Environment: real
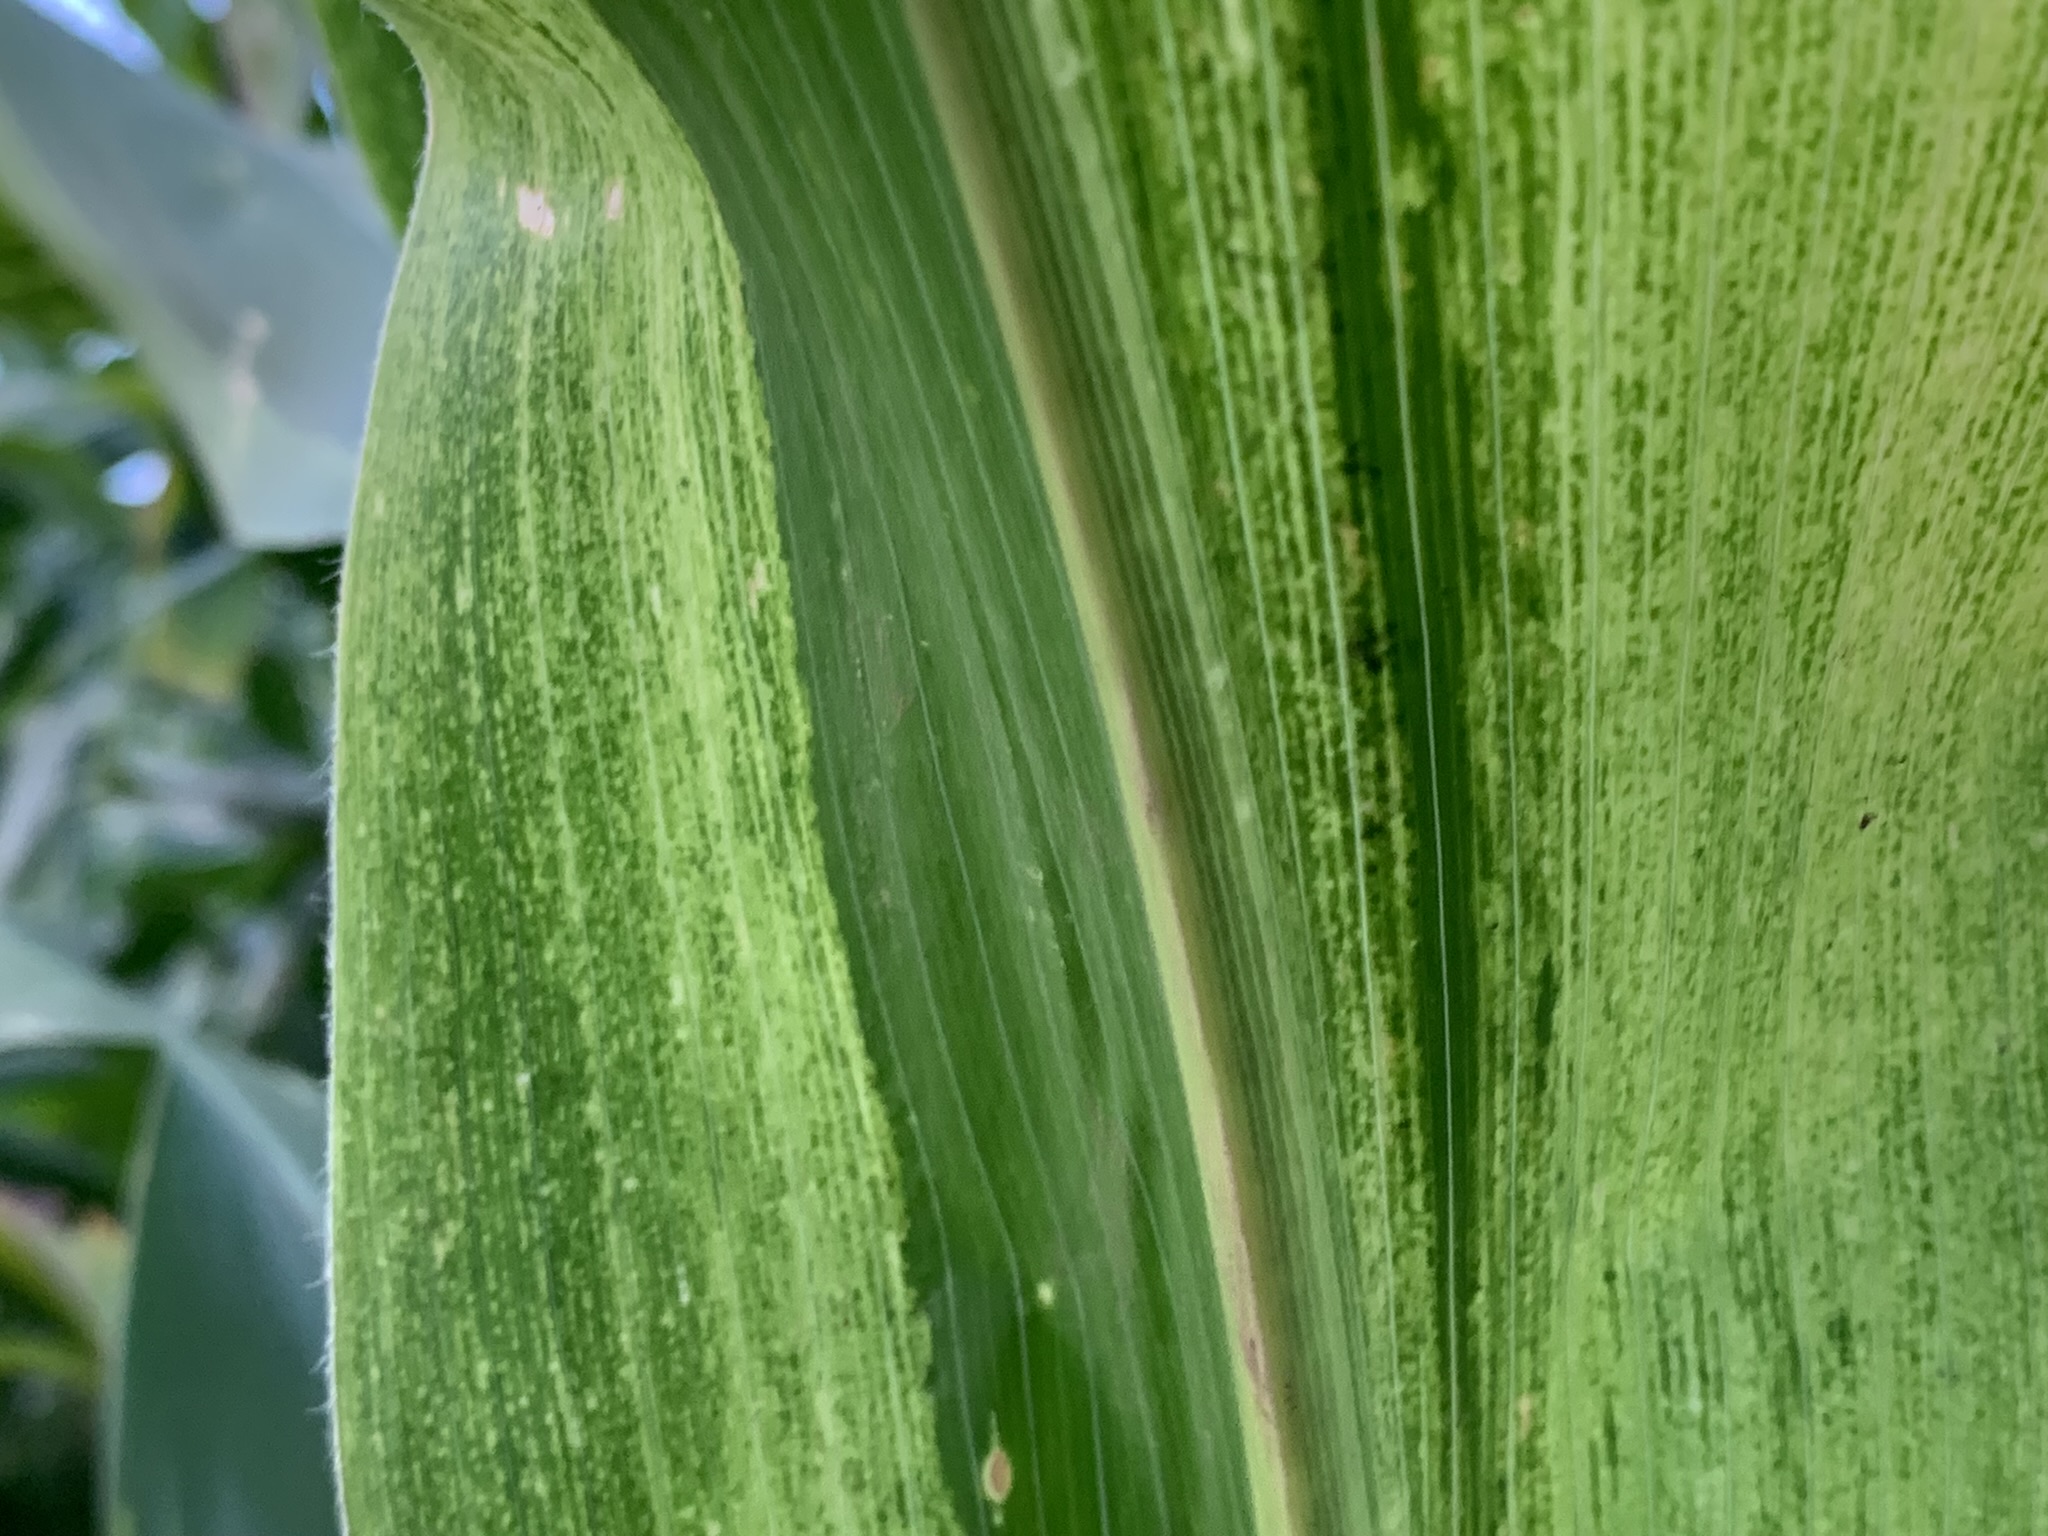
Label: lethal_necrosis